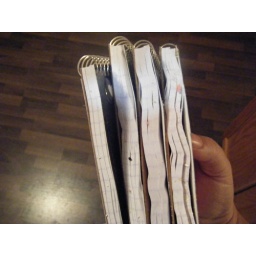
Ruined notebooks from tree limb in craft room roof